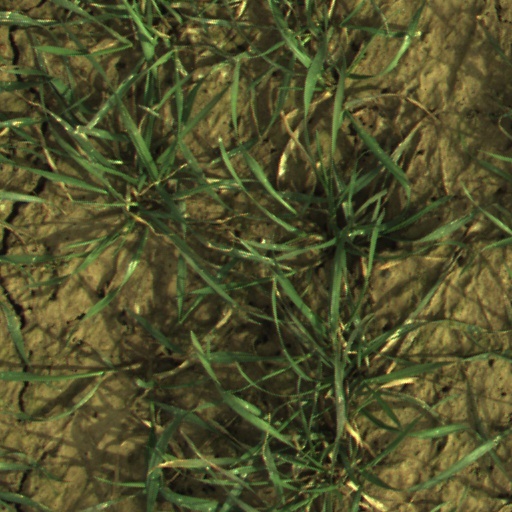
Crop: wheat